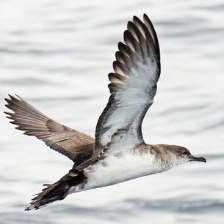
Species: BLACK VENTED SHEARWATER
Scientific name: PUFFINUS OPISTHOMELA